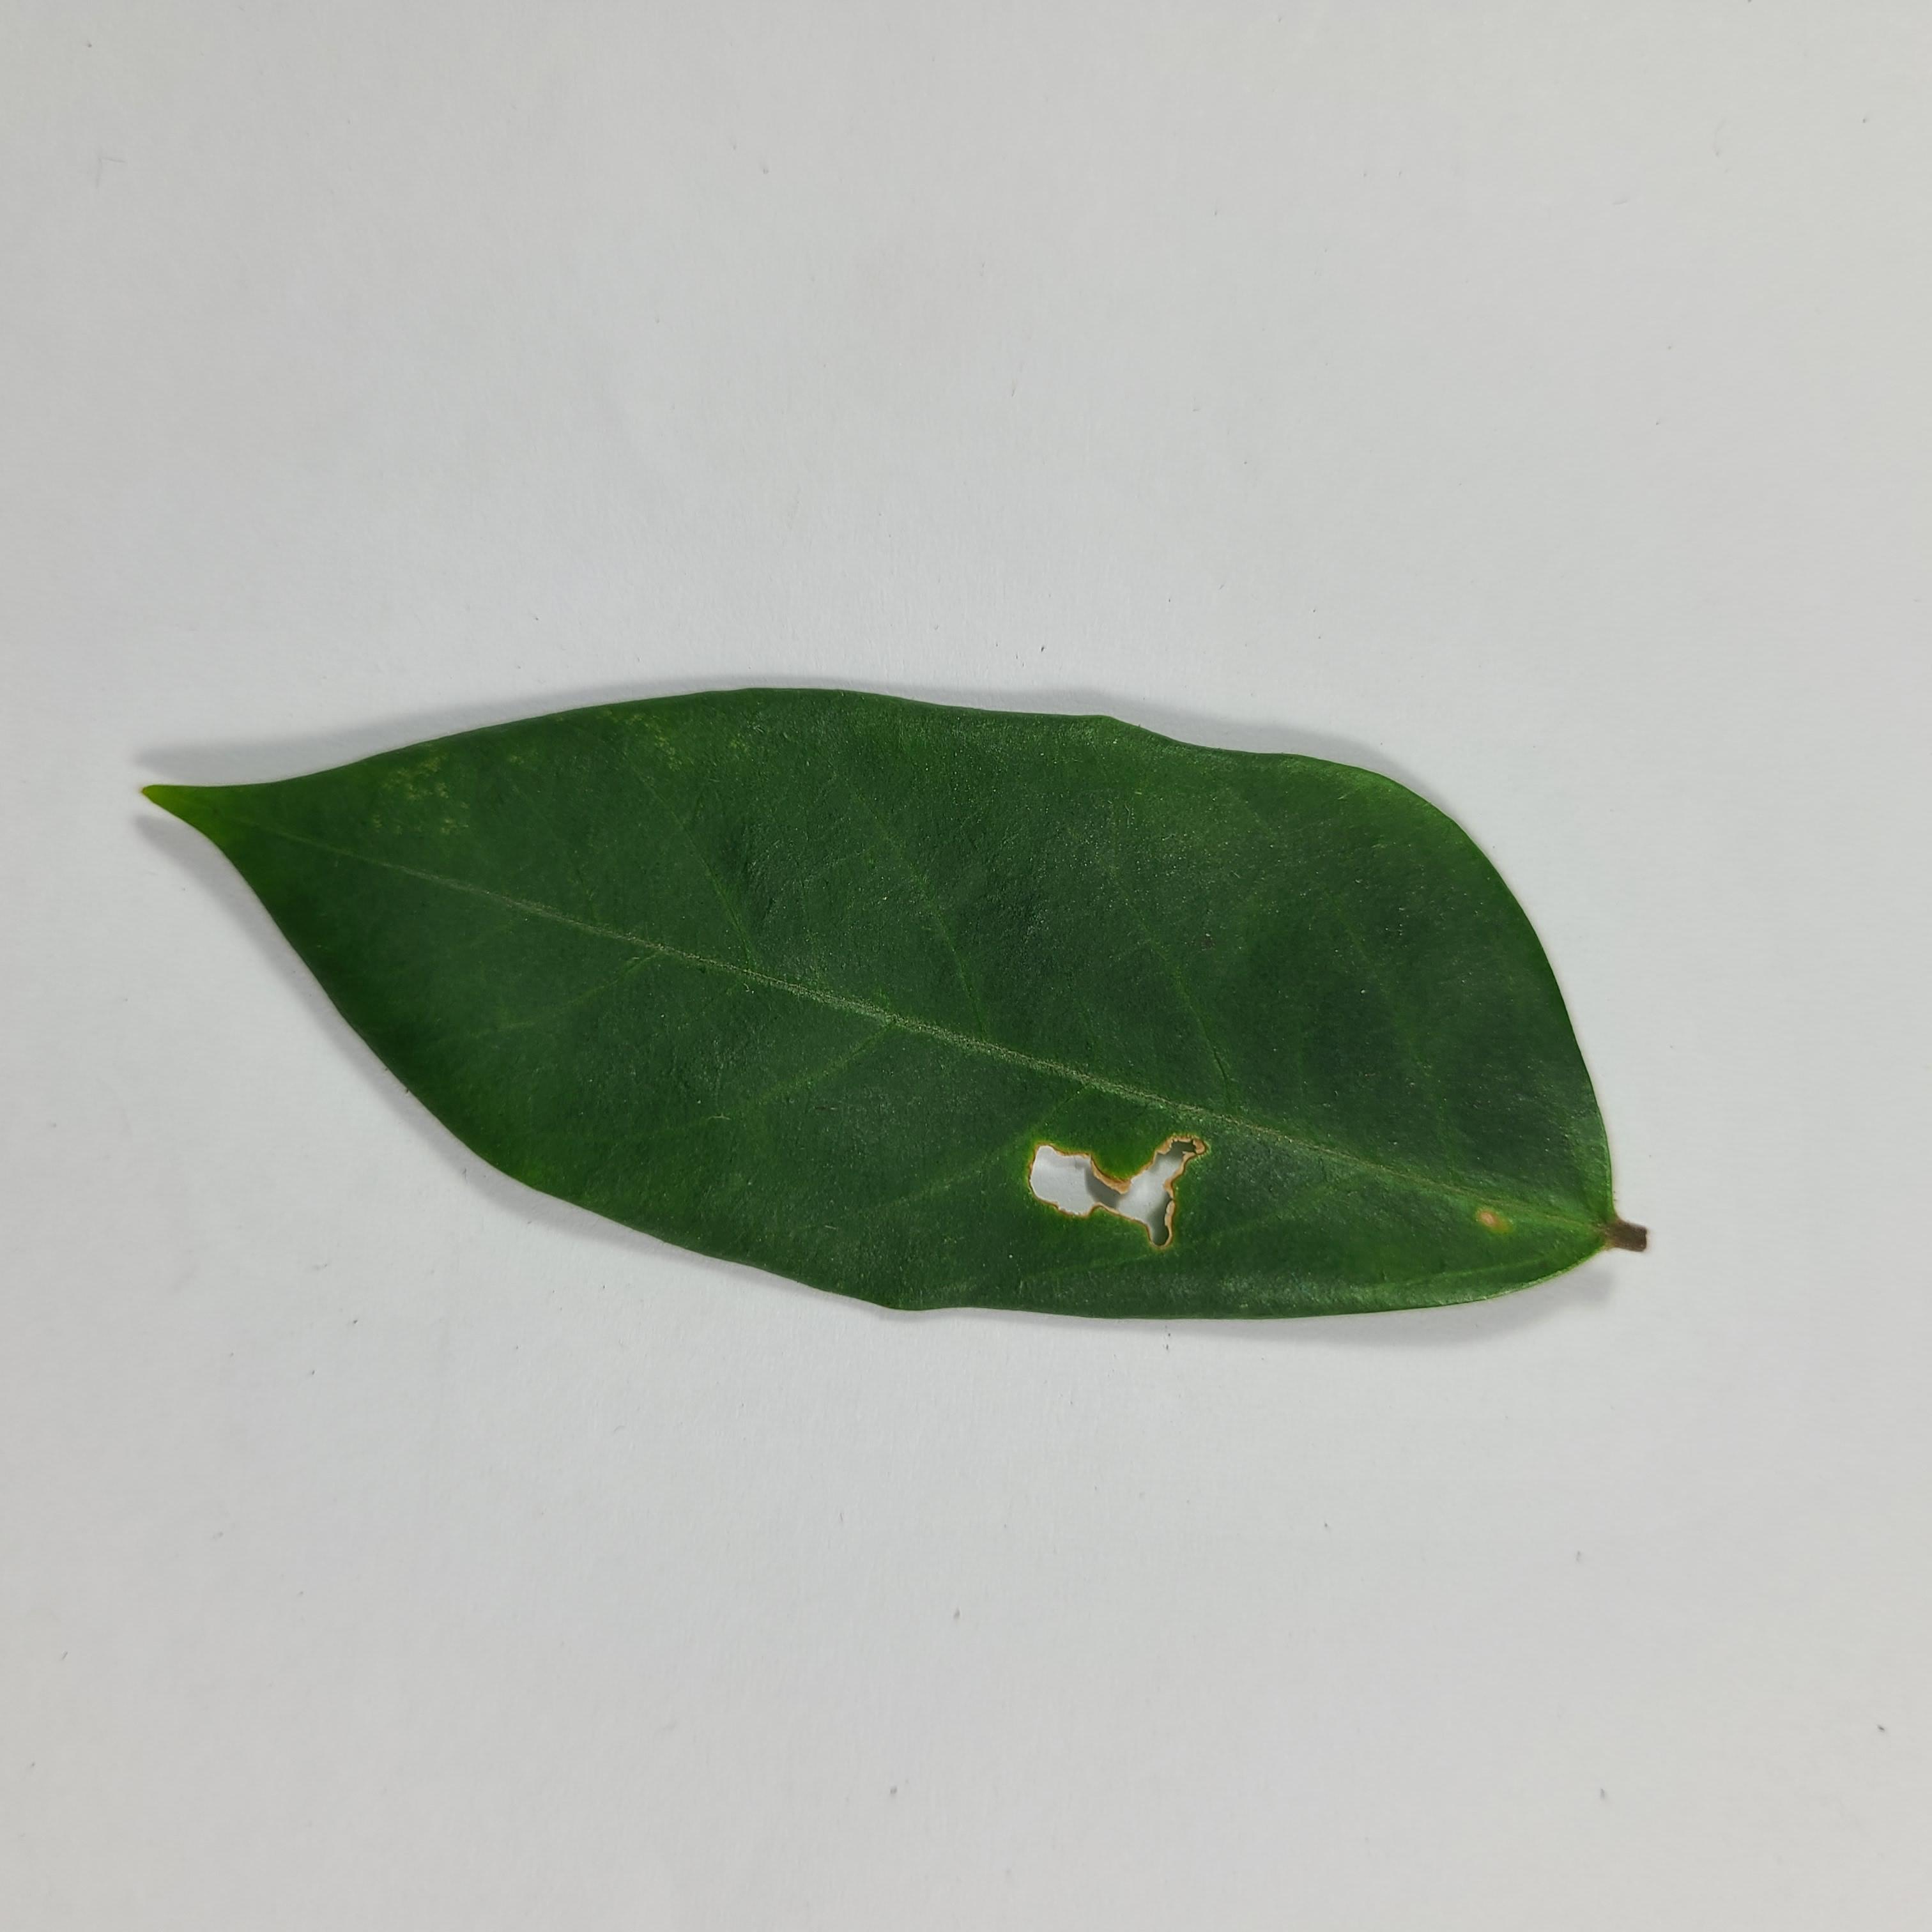
Label: Insect Hole leaves